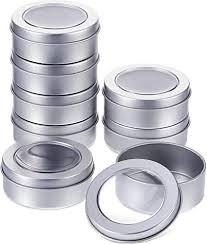
Waste category: metal